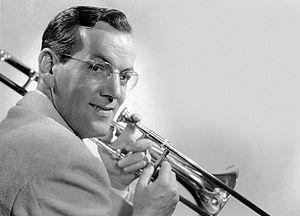
American Patrol est une musique américaine de 1885 du compositeur-arrangeur américain F. W. Meacham. Elle devient un standard de jazz, de la musique militaire américaine, et de la culture des États-Unis, durant la seconde Guerre mondiale, avec la célèbre version marche-Fox-Trot de 1942, du Major Glenn Miller et de son big band jazz & swing « Glenn Miller Army Air Force Band » de l'US Air Force de l'armée américaine.
Chattanooga Choo Choo ou Le train de Chattanooga est un standard de jazz américain, composé par Harry Warren, écrit par Mack Gordon, et interprété et enregistré par Glenn Miller et son orchestre big band jazz & swing-foxtrot, pour le film musical Tu seras mon mari, de H. Bruce Humberstone, de la 20th Century Fox en 1941, et en disque single 78 tours chez Bluebird Records B-11230-B.
In the Mood est un standard de jazz-swing-rockabilly américain. Repris du single Tar Paper Stomp de 1930 de Wingy Manone, il est adapté et arrangé par Joe Garland et Andy Razaf, pour Glenn Miller et son orchestre big band jazz, qui l'enregistre pour la première fois le 1ᵉʳ août 1939 en disque 78 tours chez Bluebird Records à New York et pour son film musical Tu seras mon mari, de H. Bruce Humberstone, de la 20th Century Fox en 1941.